Sky position (RA, Dec in degrees): 321.504, 1.067
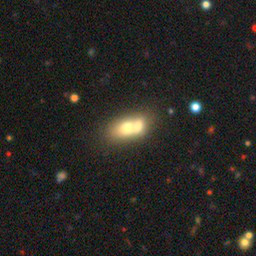
Galaxy morphology: Merging Galaxies